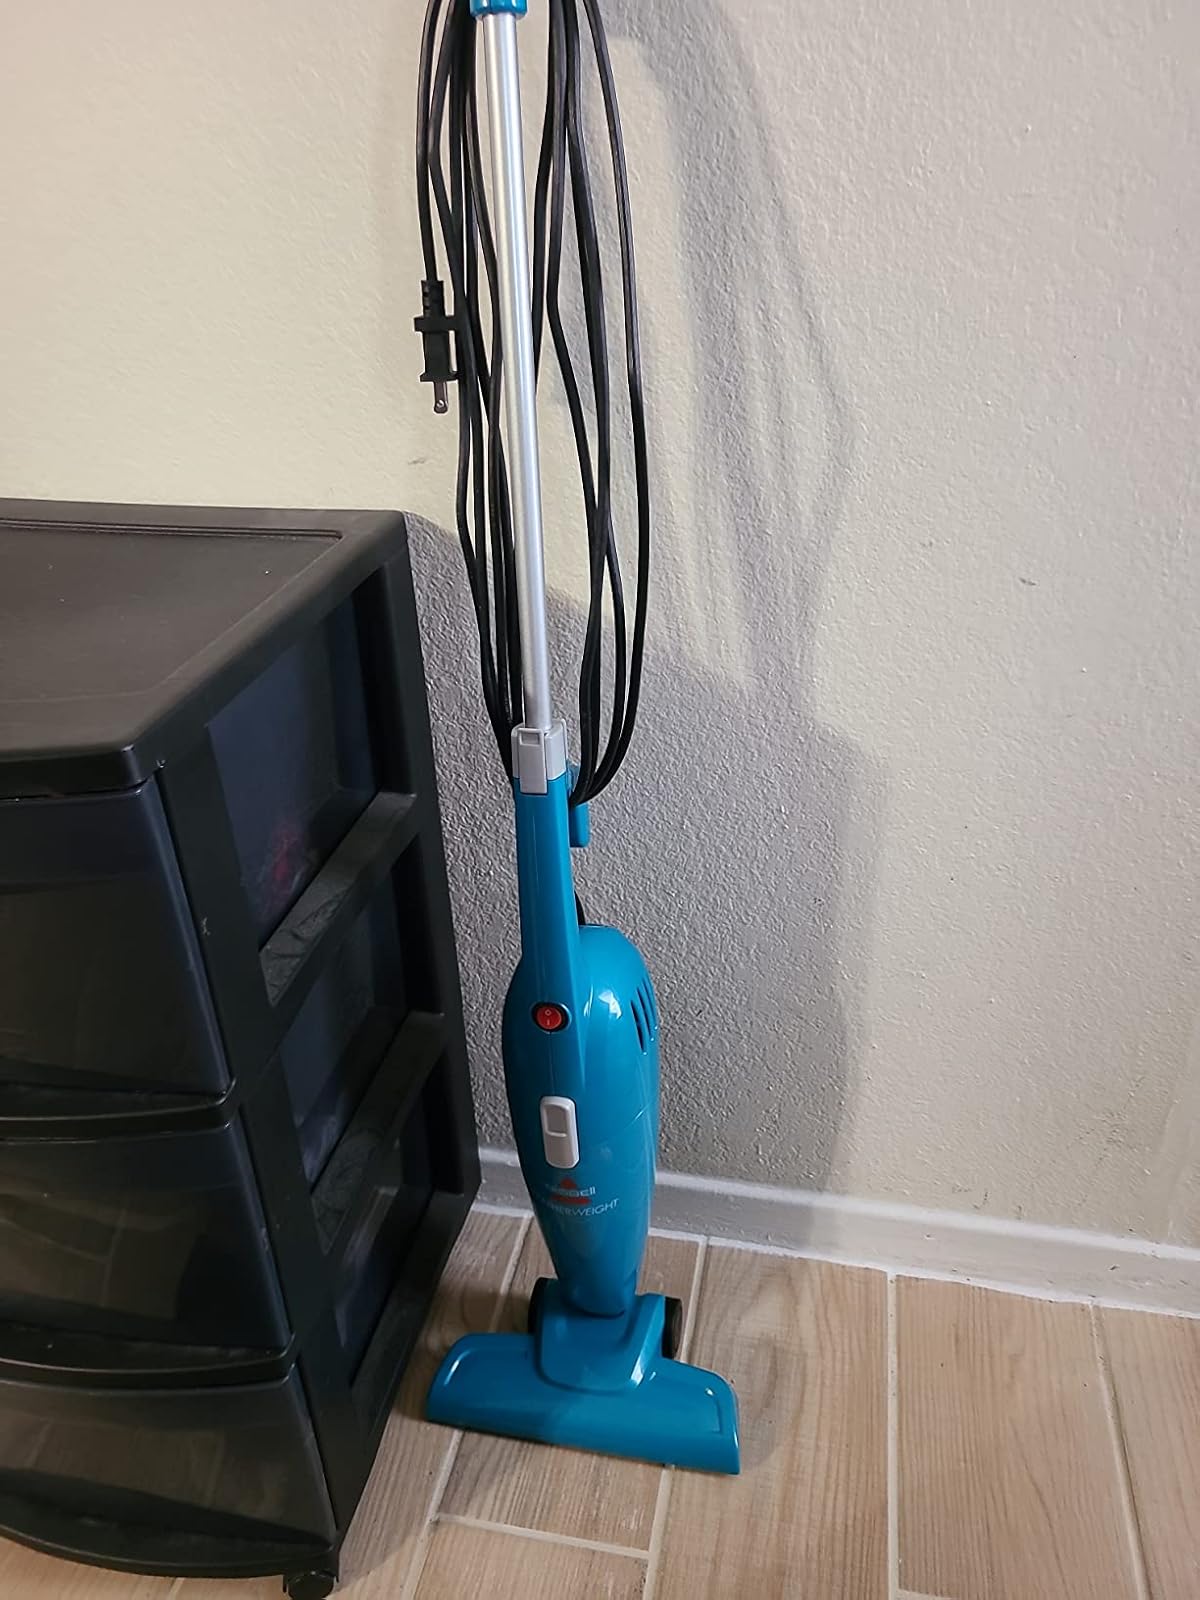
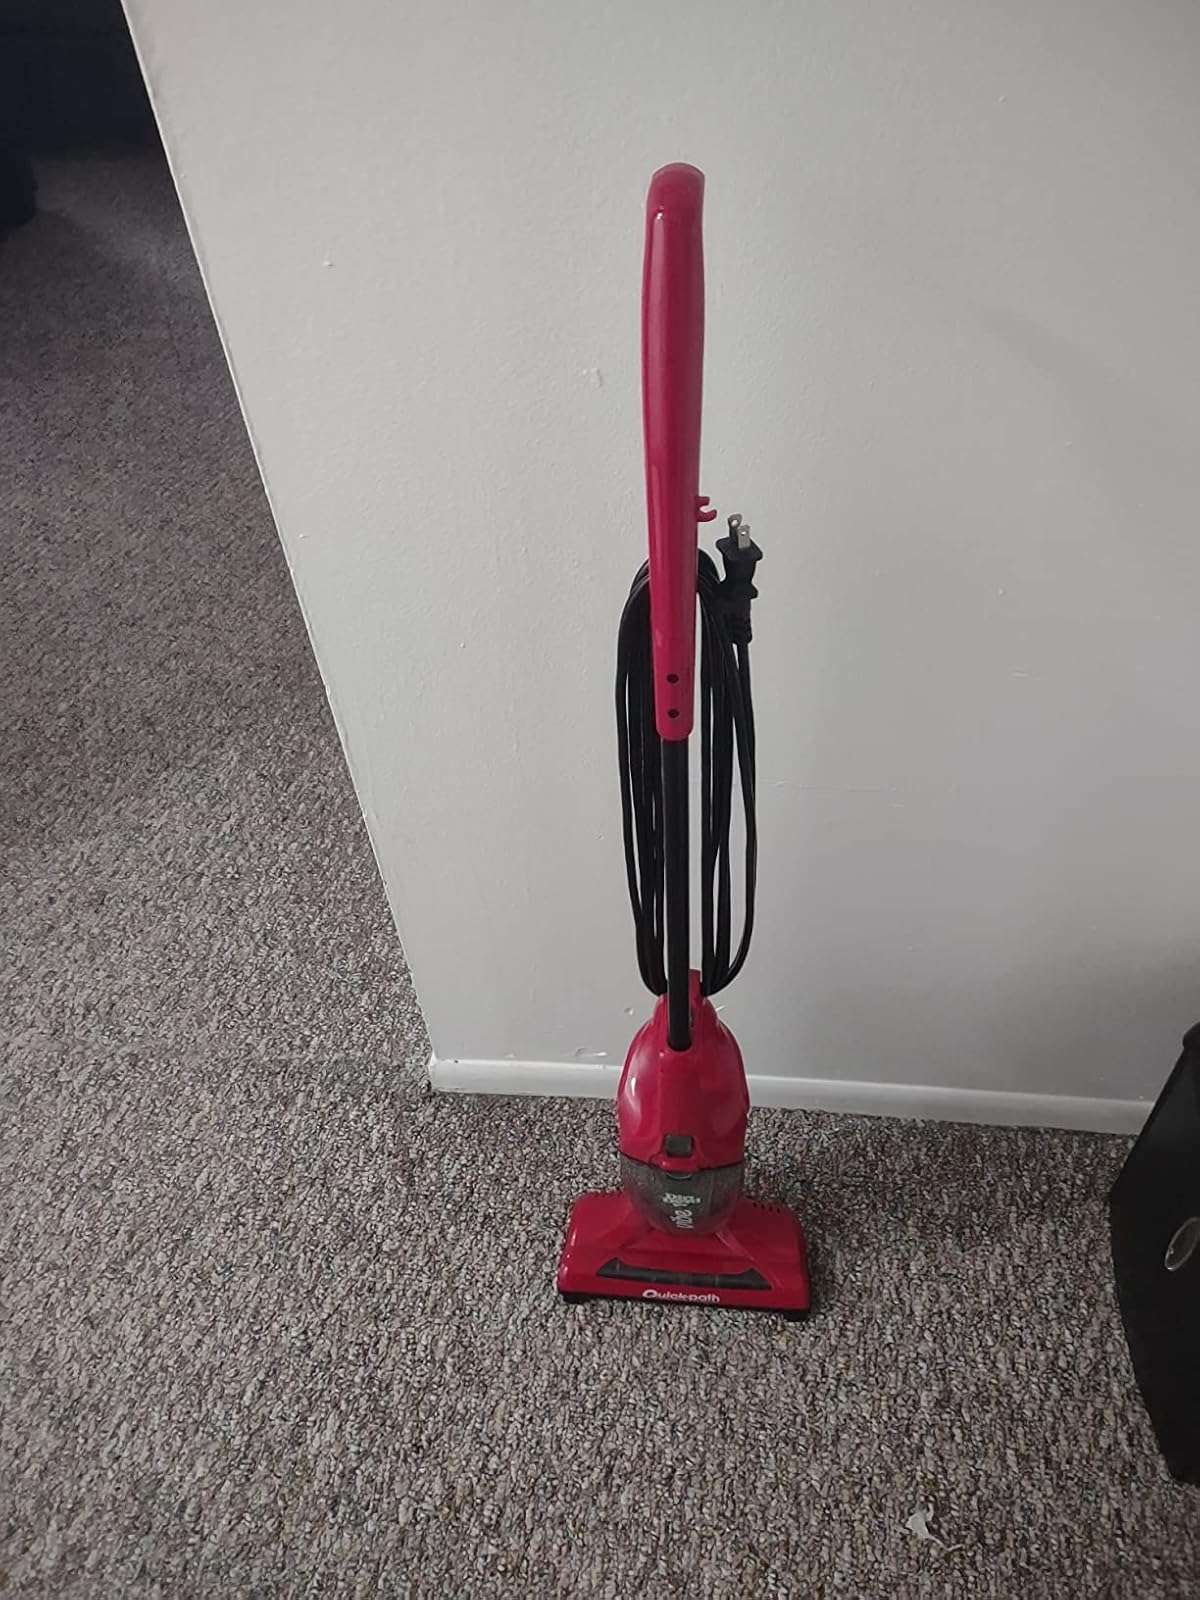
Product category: items_vacuum
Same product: no